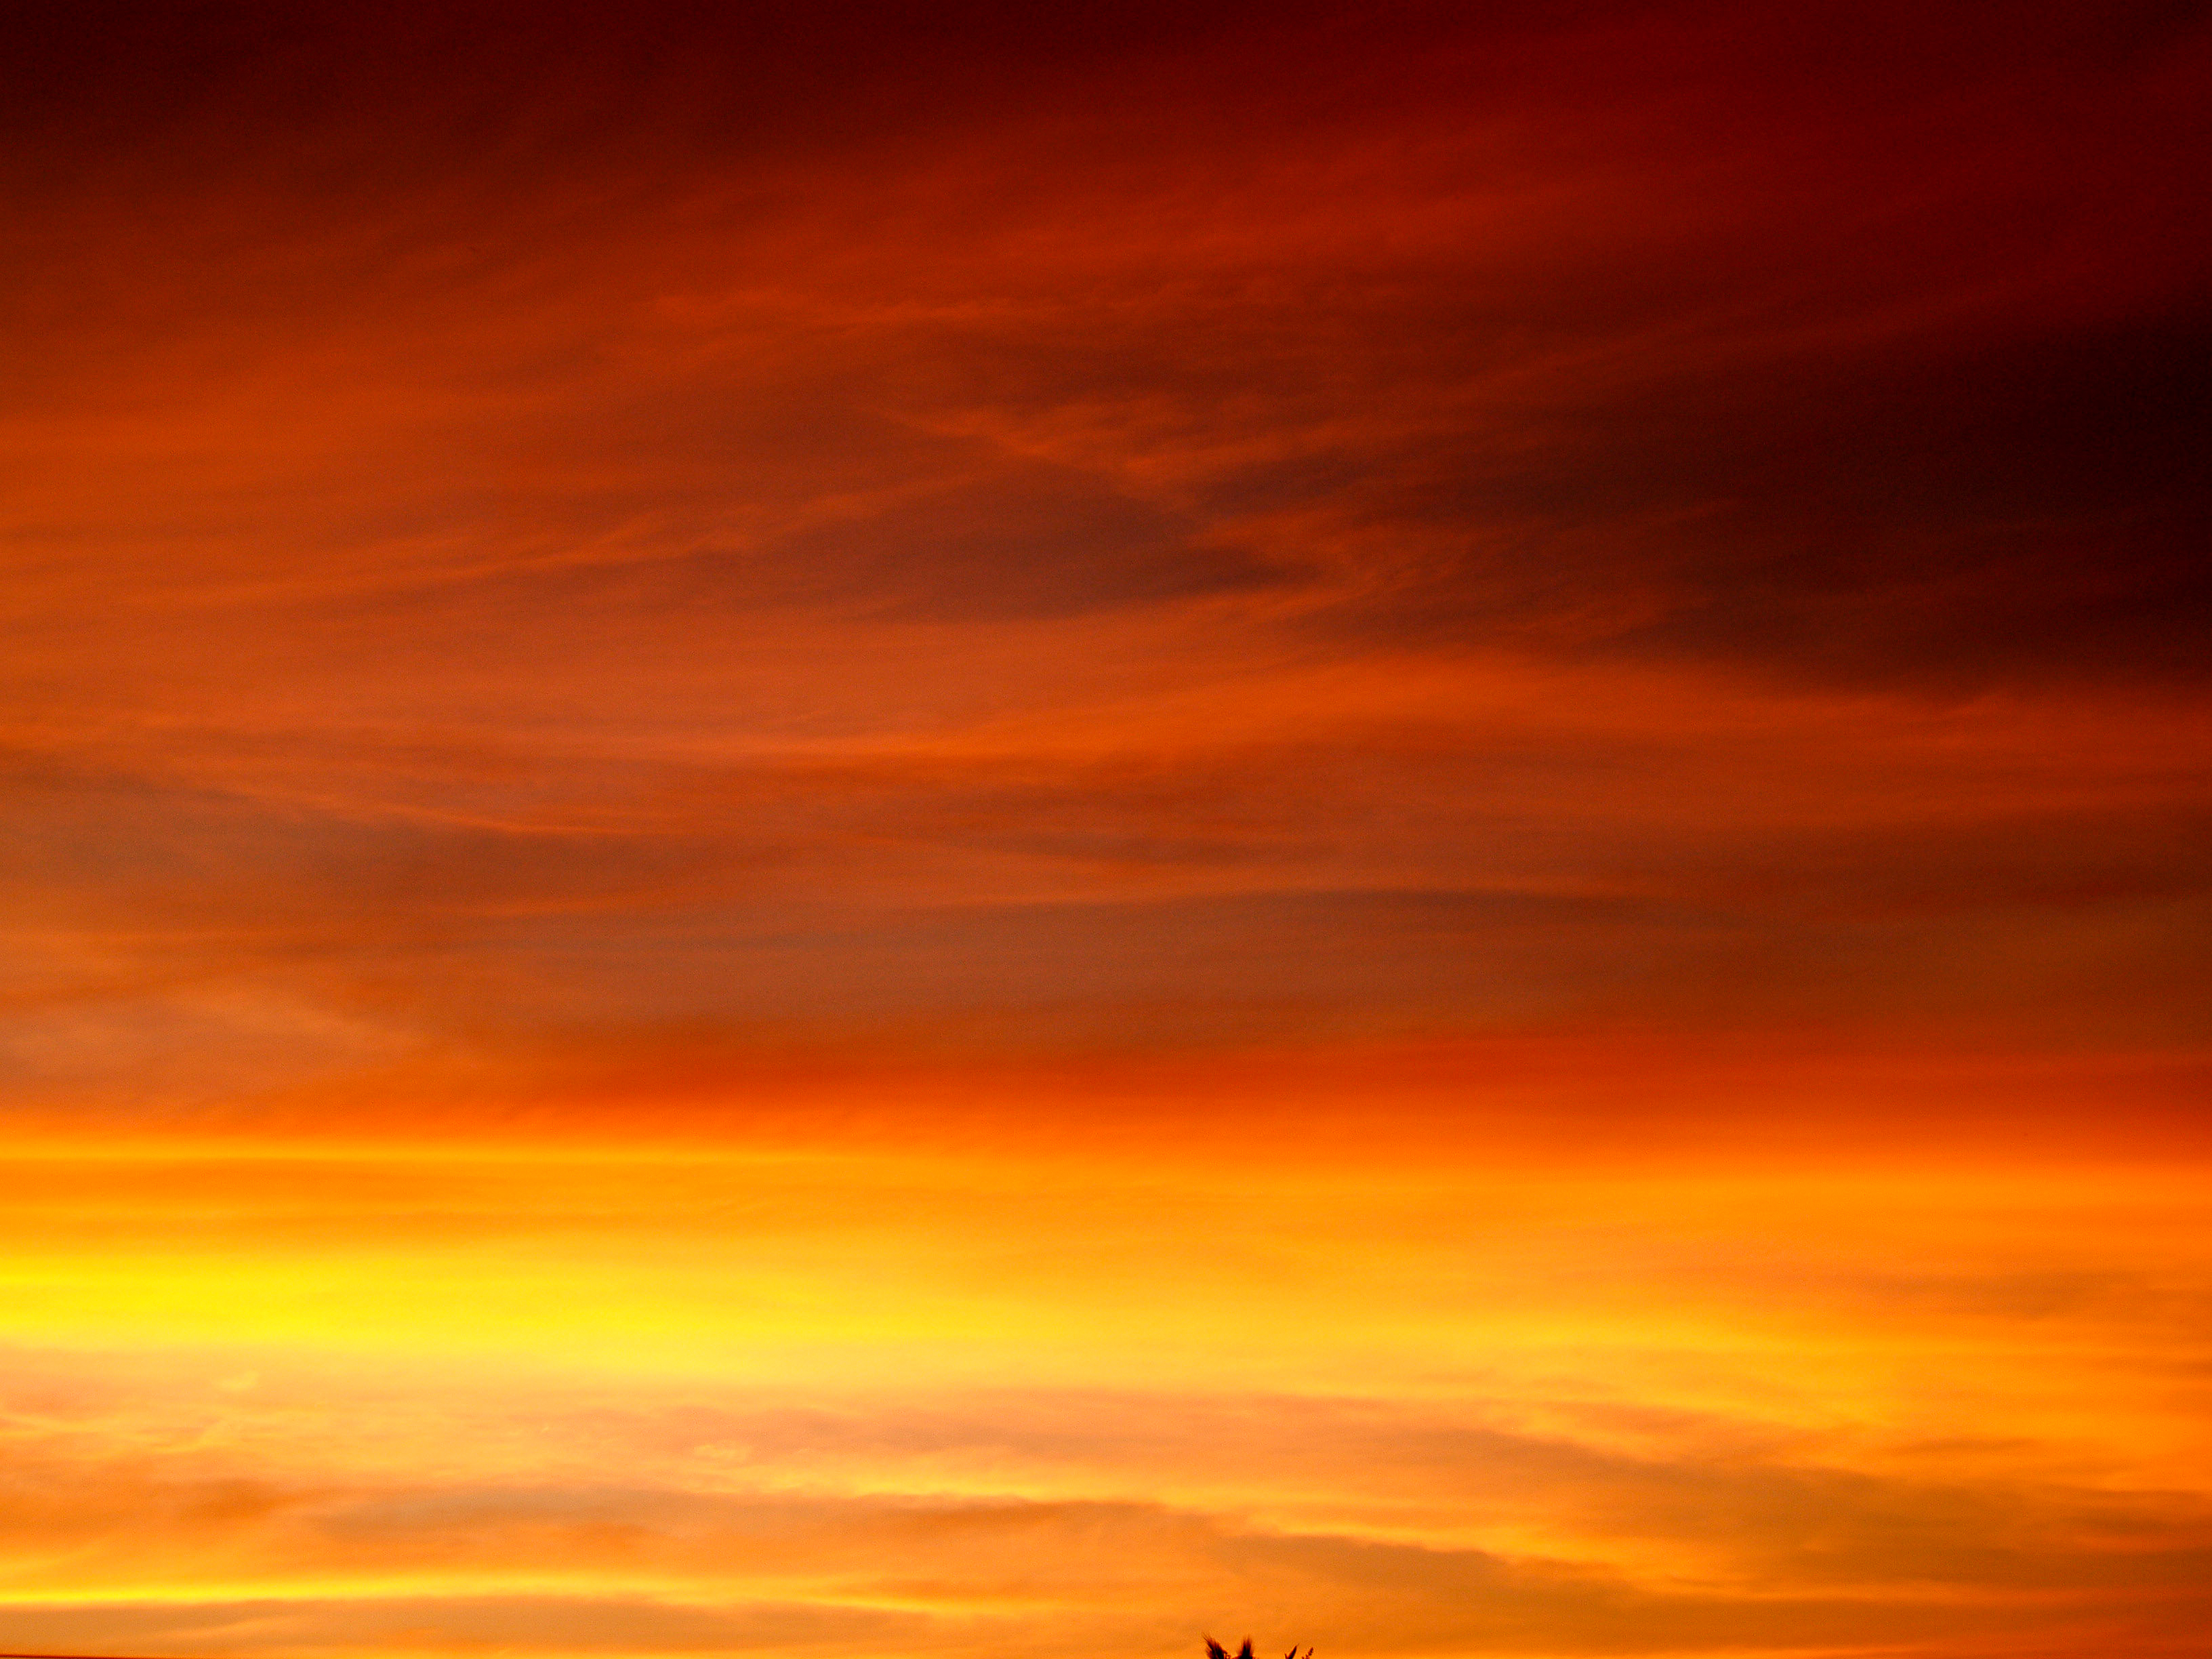
sunset, sunrise, nature, sky, sun, beautiful, orange, view, summer, landscape, background, blue, sunlight, cloud, color, beauty, dawn, dusk, morning, light, scene, twilight, scenic, outdoor, spring, horizon, yellow, travel, evening, sunshine, red sky at morning, afterglow, atmosphere, daytime, calm, computer wallpaper